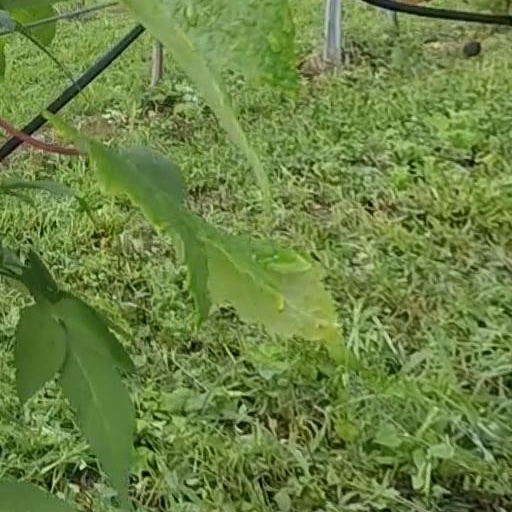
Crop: grape